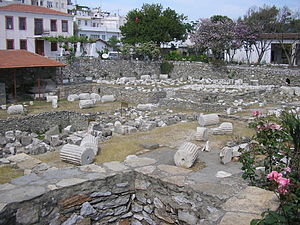
Mausoleet i Halikarnassos
Mausoleet, som det ser ud i dag midt i turistbyen Bodrum.
Mausoleet i Halikarnassos var et gravmonument i Halikarnassos, der blev opført 356 f.Kr.-353 f.Kr. Det blev bygget af satrappen Mausolos af Karien som gravmæle til ham selv og hans hustru Artemisia 2. af Karien. Ordet "mausoleum" er en afledning af "Mausolos". Mausoleet i Halikarnassos var et af verdens syv underværker.